Macleaya cordata

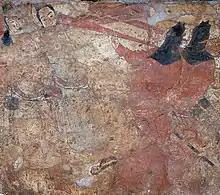
Xianbei people blowing "boluohui", a kind of horn whose sound resembles that of the dried hollow stem of "Macleaya cordata" being blown.

The Latin "cordata" means "heart-shaped", referring to the leaves. The common name plume poppy is used for plants of the genus "Macleaya".